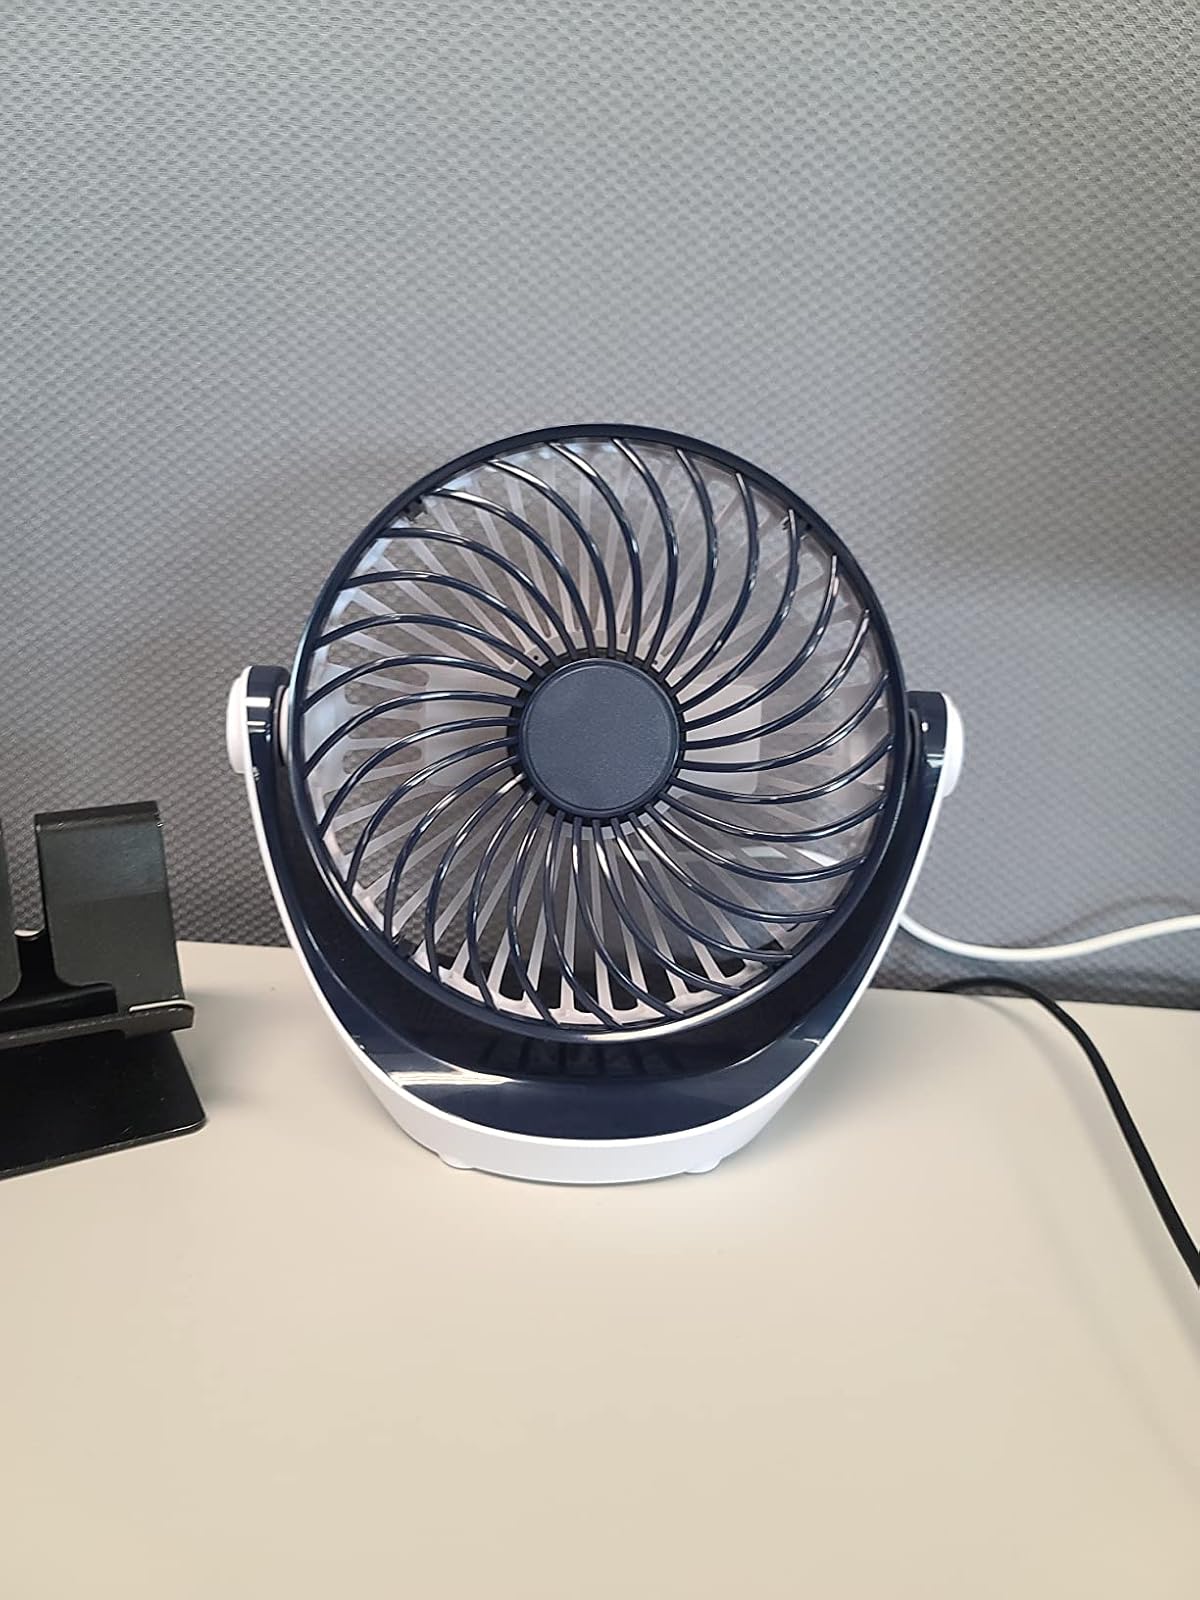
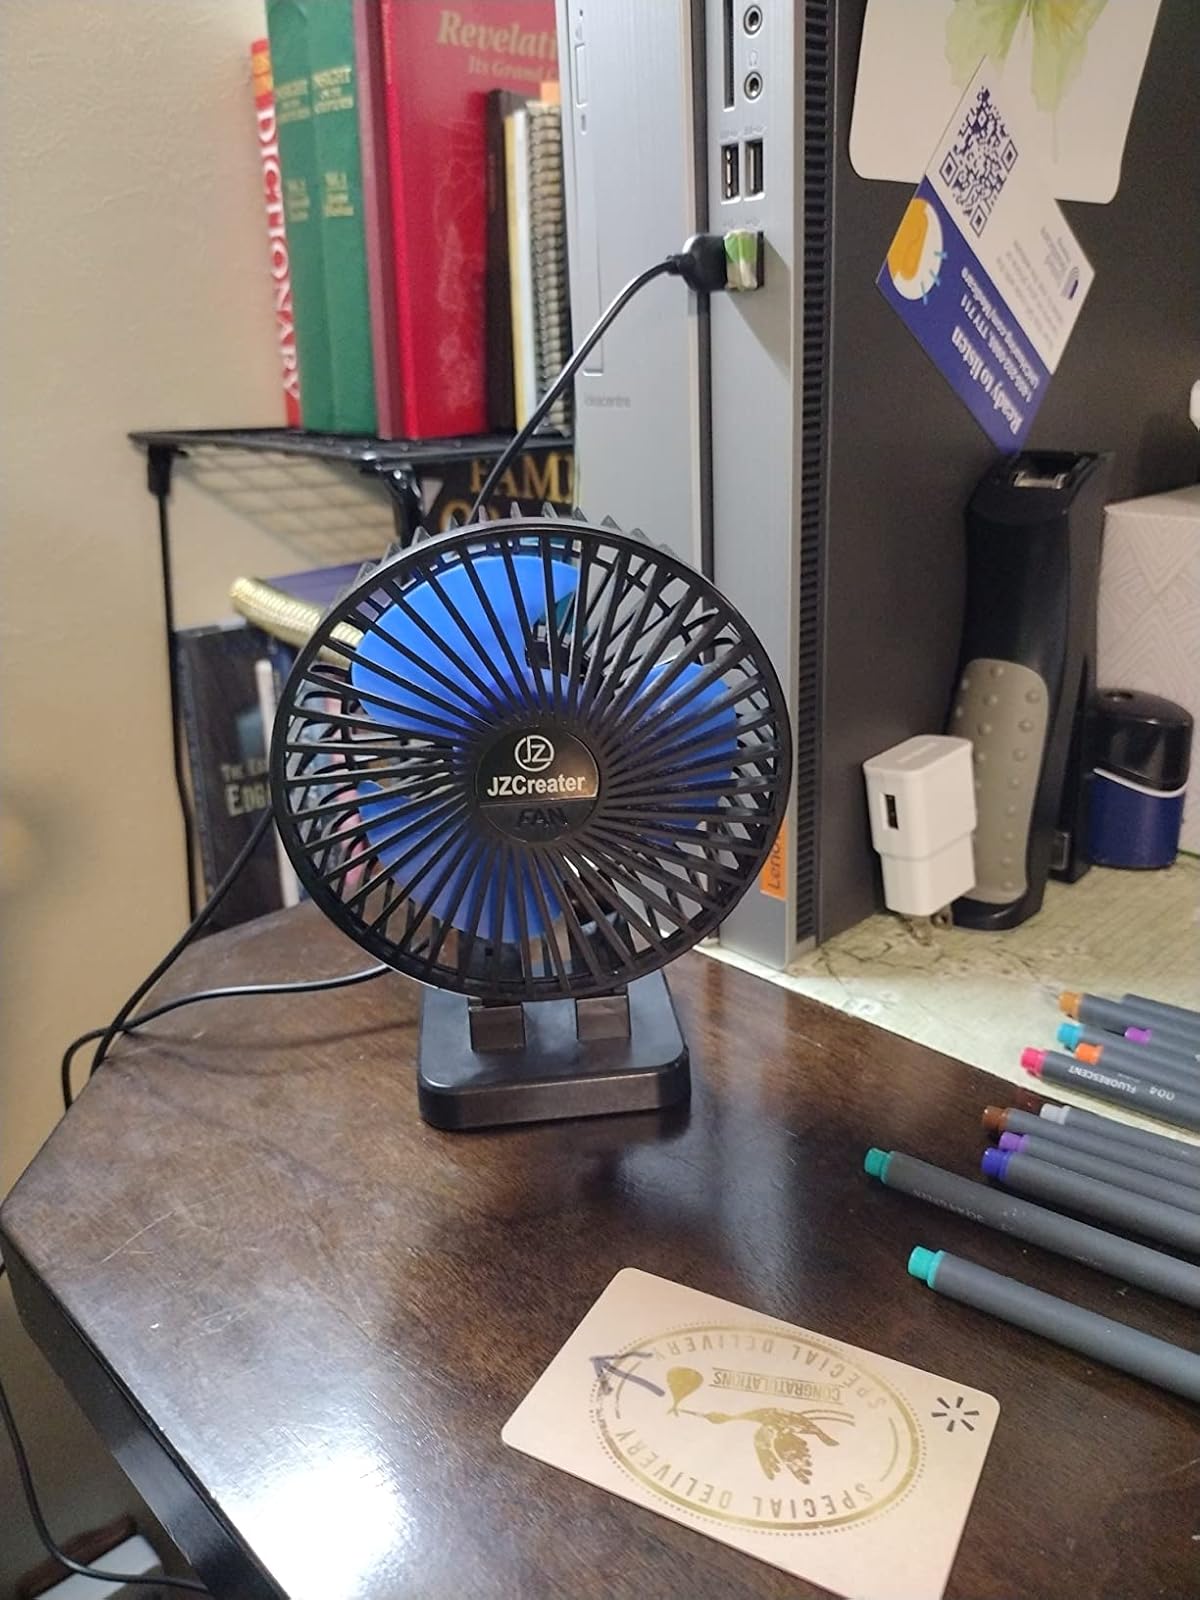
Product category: fan
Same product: no